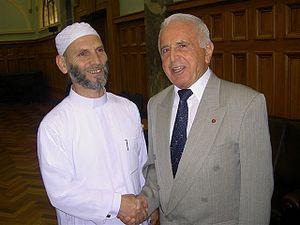
Mazhar Krasniqi, né le 17 octobre 1931 en Nouvelle-Zélande et mort le 8 août 2019, est un chef de file de la communauté musulmane albanaise du Kosovo. Il a été le premier président de la Fédération des associations islamiques de Nouvelle-Zélande en 1979 et un militant des droits de l'homme.